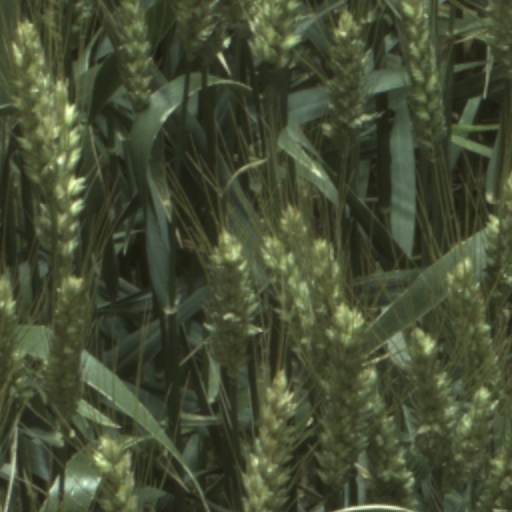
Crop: wheat